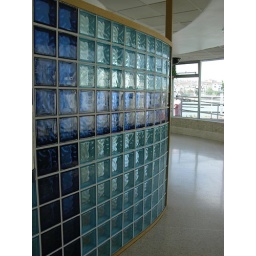
Lovely colours in the glass wall at the Ferry Terminal, Holyhead, North Wales